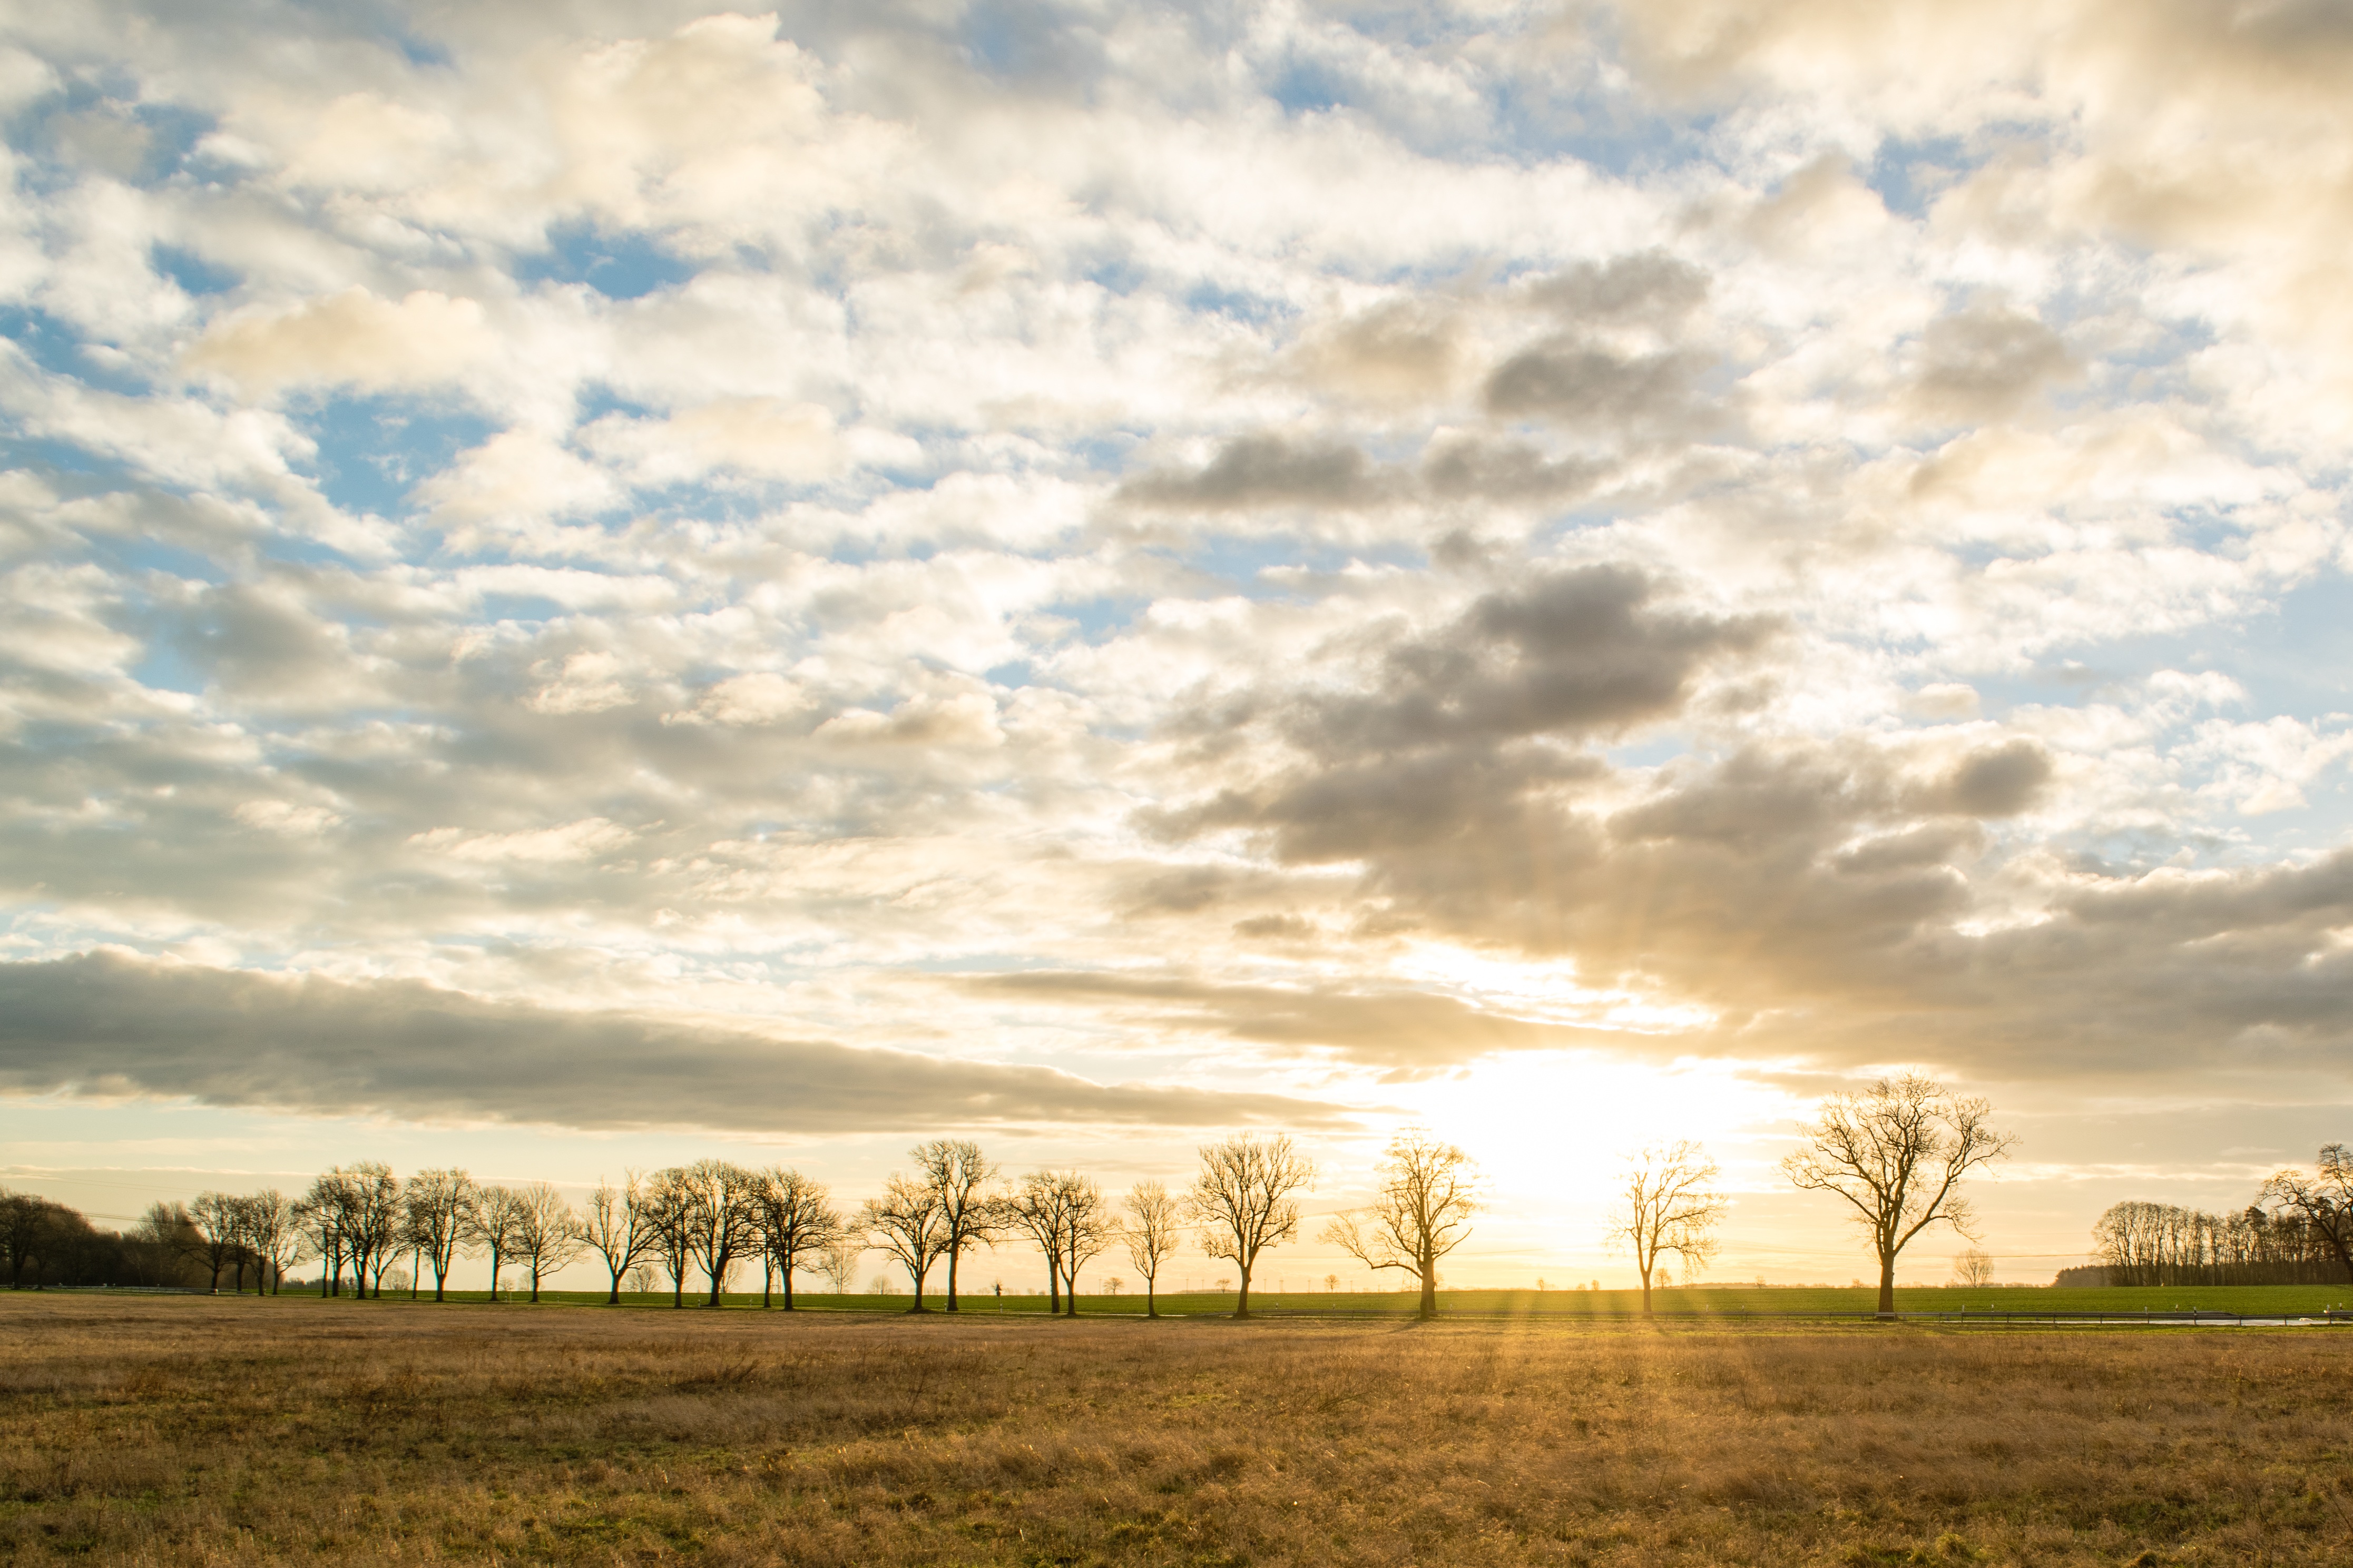
landscape, tree, nature, grass, horizon, cloud, sky, sun, sunrise, sunset, field, meadow, prairie, sunlight, morning, dawn, dusk, evening, agriculture, savanna, plain, skies, clouds, grassland, mood, sunbeam, steppe, rural area, meteorological phenomenon, natural environment, grass family